Claude Heater

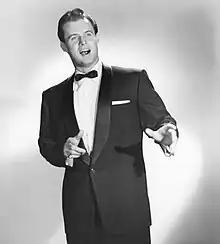

Claude Heater (October 25, 1927 – May 28, 2020) was an American opera singer. He is also known for portraying the role of Jesus Christ (uncredited in the titles) in the 1959 classic film "Ben-Hur" in which he is primarily shown from the back.